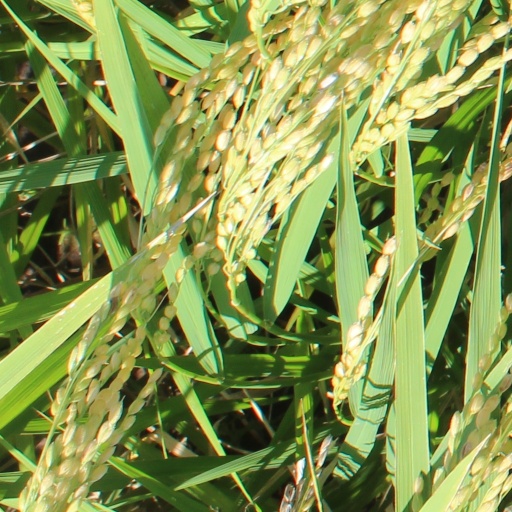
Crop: rice